Nancy Pelosi

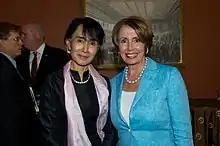
Pelosi with Aung San Suu Kyi, Myanmar's pro-democracy leader, at a Congressional Gold Medal ceremony in 2012

As with her first tenure, experts gave Pelosi's second tenure as speaker high marks, with many opining that during her two tenures as speaker she had been among the most effective individuals to hold the position.